White War

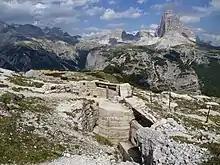
Monte Piana trenches

The borders of 1866 had given the advantage of ground to the Austro-Hungarians almost everywhere, but on Monte Piana the border favored Italy. Except for the northern end, the plateau that formed the upper part of the mountain was in Italian hands, and formed a wedge between the Rienza and the Landro valleys, pointing towards Dobbiaco. Before the war the Austrians had tried to reduce the threat from this position by fortifying (Rautkofel) with several batteries that dominated the entire summit of Monte Piana. During the first days of the war small Italian patrols reconnoitred daily near the Austrian trenches, from where however they were chased back on 7 June 1915, the day the Austro-Hungarians started their first major action on the plateau. Goiginger gave orders for an attack carried out by two companies of Landesschützen and some units of Standschützen. Coming up at night from Carbonin, they attacked and wiped out the Italian garrison at Piramide Carducci, roughly in the middle of the plateau, where the Austrians had initially been based. Advancing up to the Italian lines the Austro-Hungarians were eventually forced to retreat by artillery and rifle fire, returning in the evening to the positions of Piramide Carducci and Forcella dei Castrati. Sporadic fighting and artillery fire continued until 11 June, when there was a lull for over a month, during which positions stabilized.